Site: brandenburg
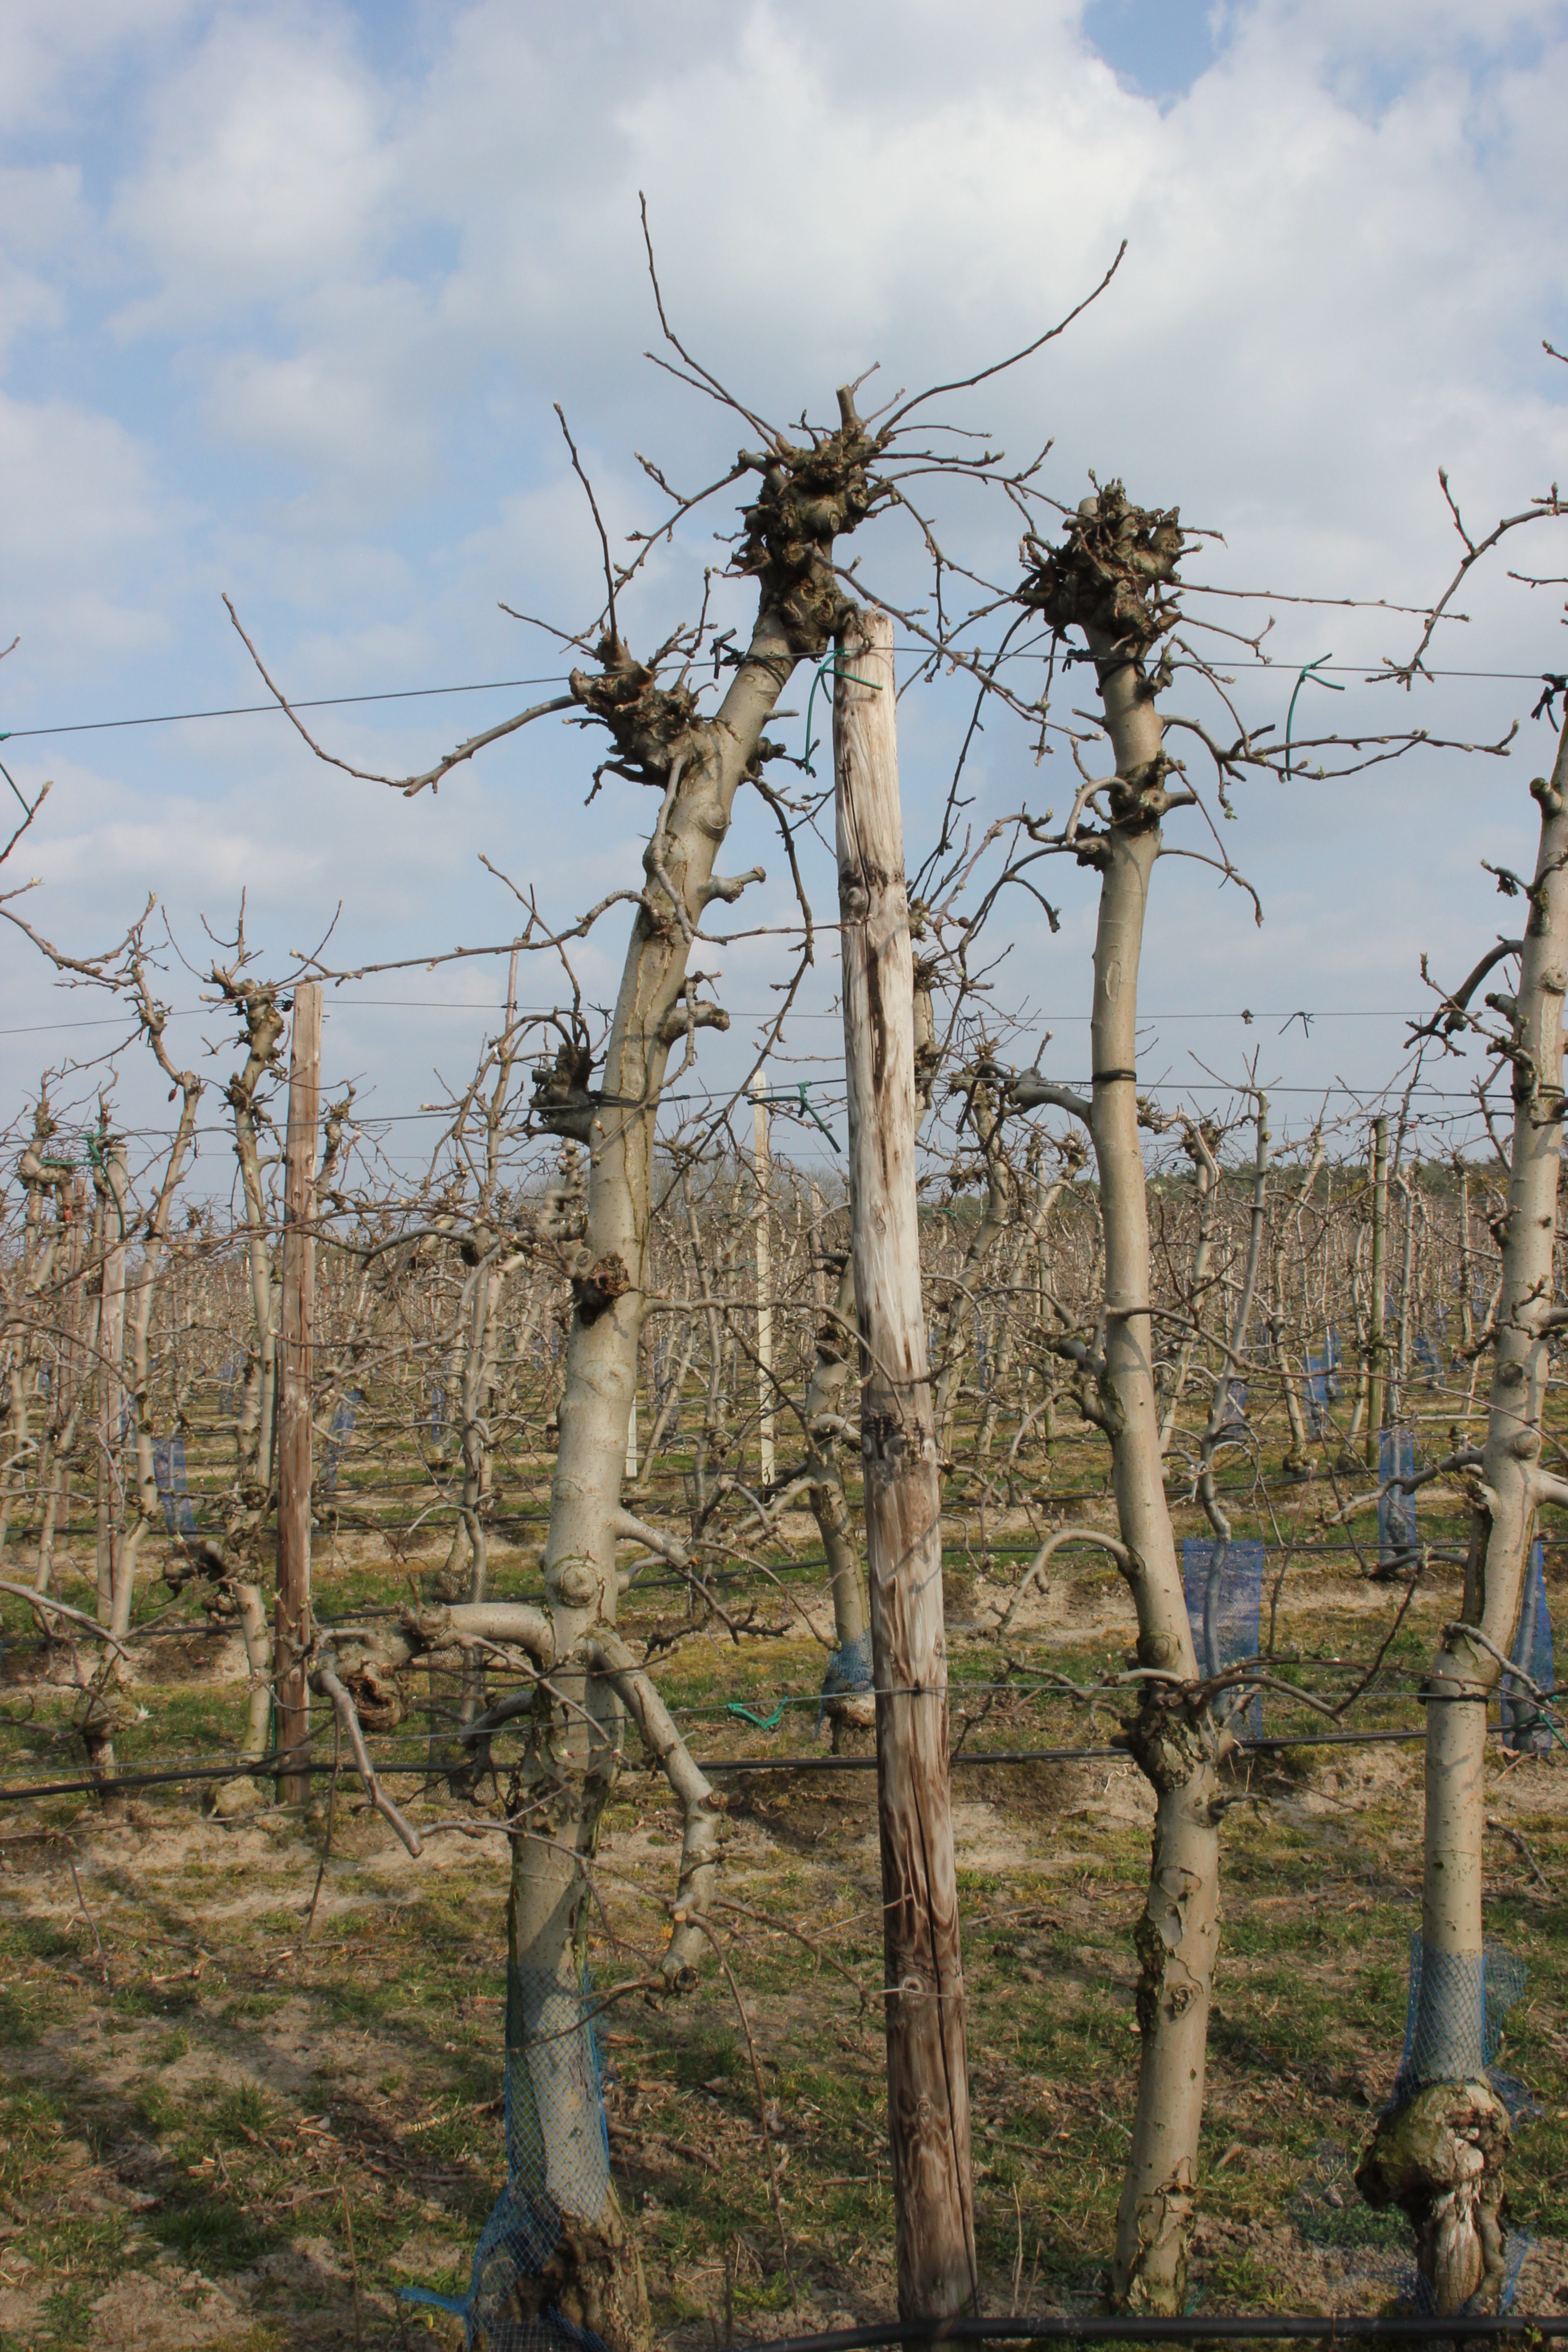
Growth stage (BBCH 03): Bud development